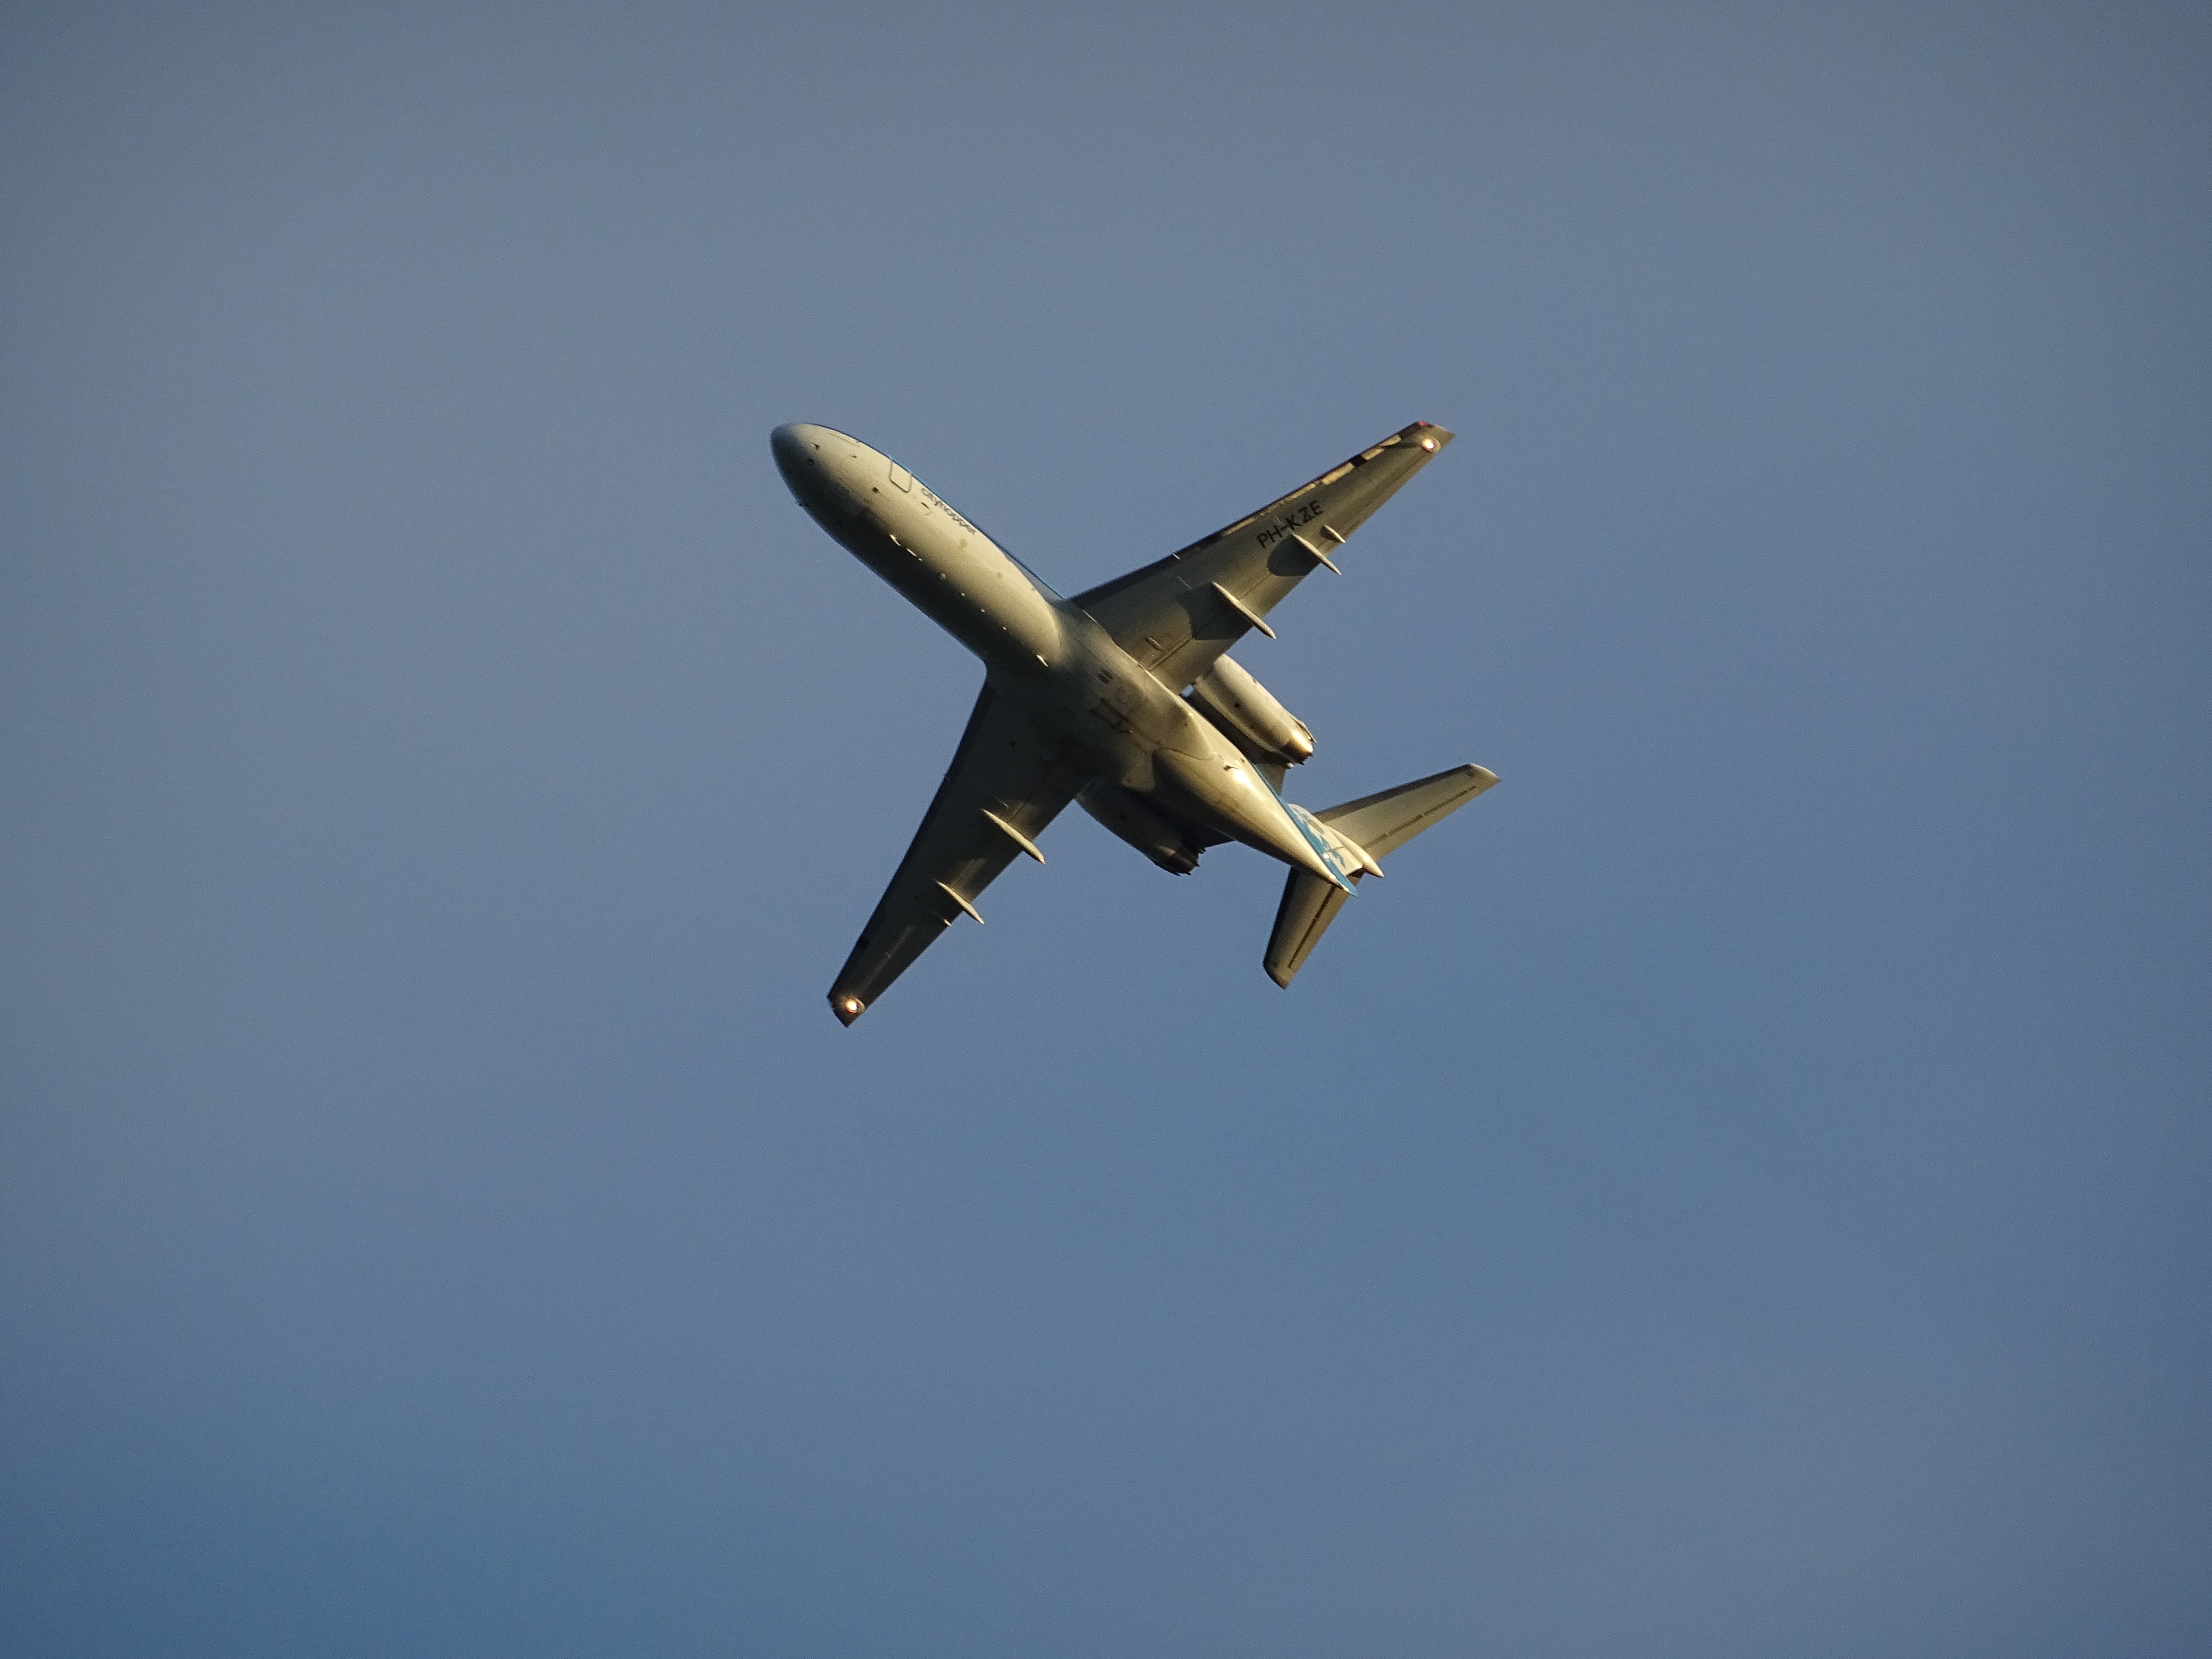
wing, sky, air, fly, airport, travel, airplane, aircraft, jet, clear, vehicle, airline, aviation, flight, holiday, tourism, start, departure, holidays, airliner, airlines, propeller, bomber, flyer, boeing, takeoff, air traffic, passenger aircraft, air show, go away, air force, travel plane, holiday flight, jet propulsion, aerobatics, fighter aircraft, military aircraft, air travel, atmosphere of earth, aircraft engine